KGB Prison, Potsdam

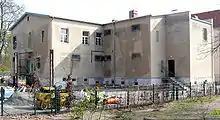
View of the back

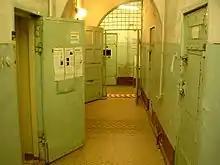
Cell block in the KGB Prison, Potsdam

The KGB Prison at "Leistikowstraße 1" in the German city of Potsdam was a detention centre run by the Soviet counter-intelligence organisation, SMERSH.